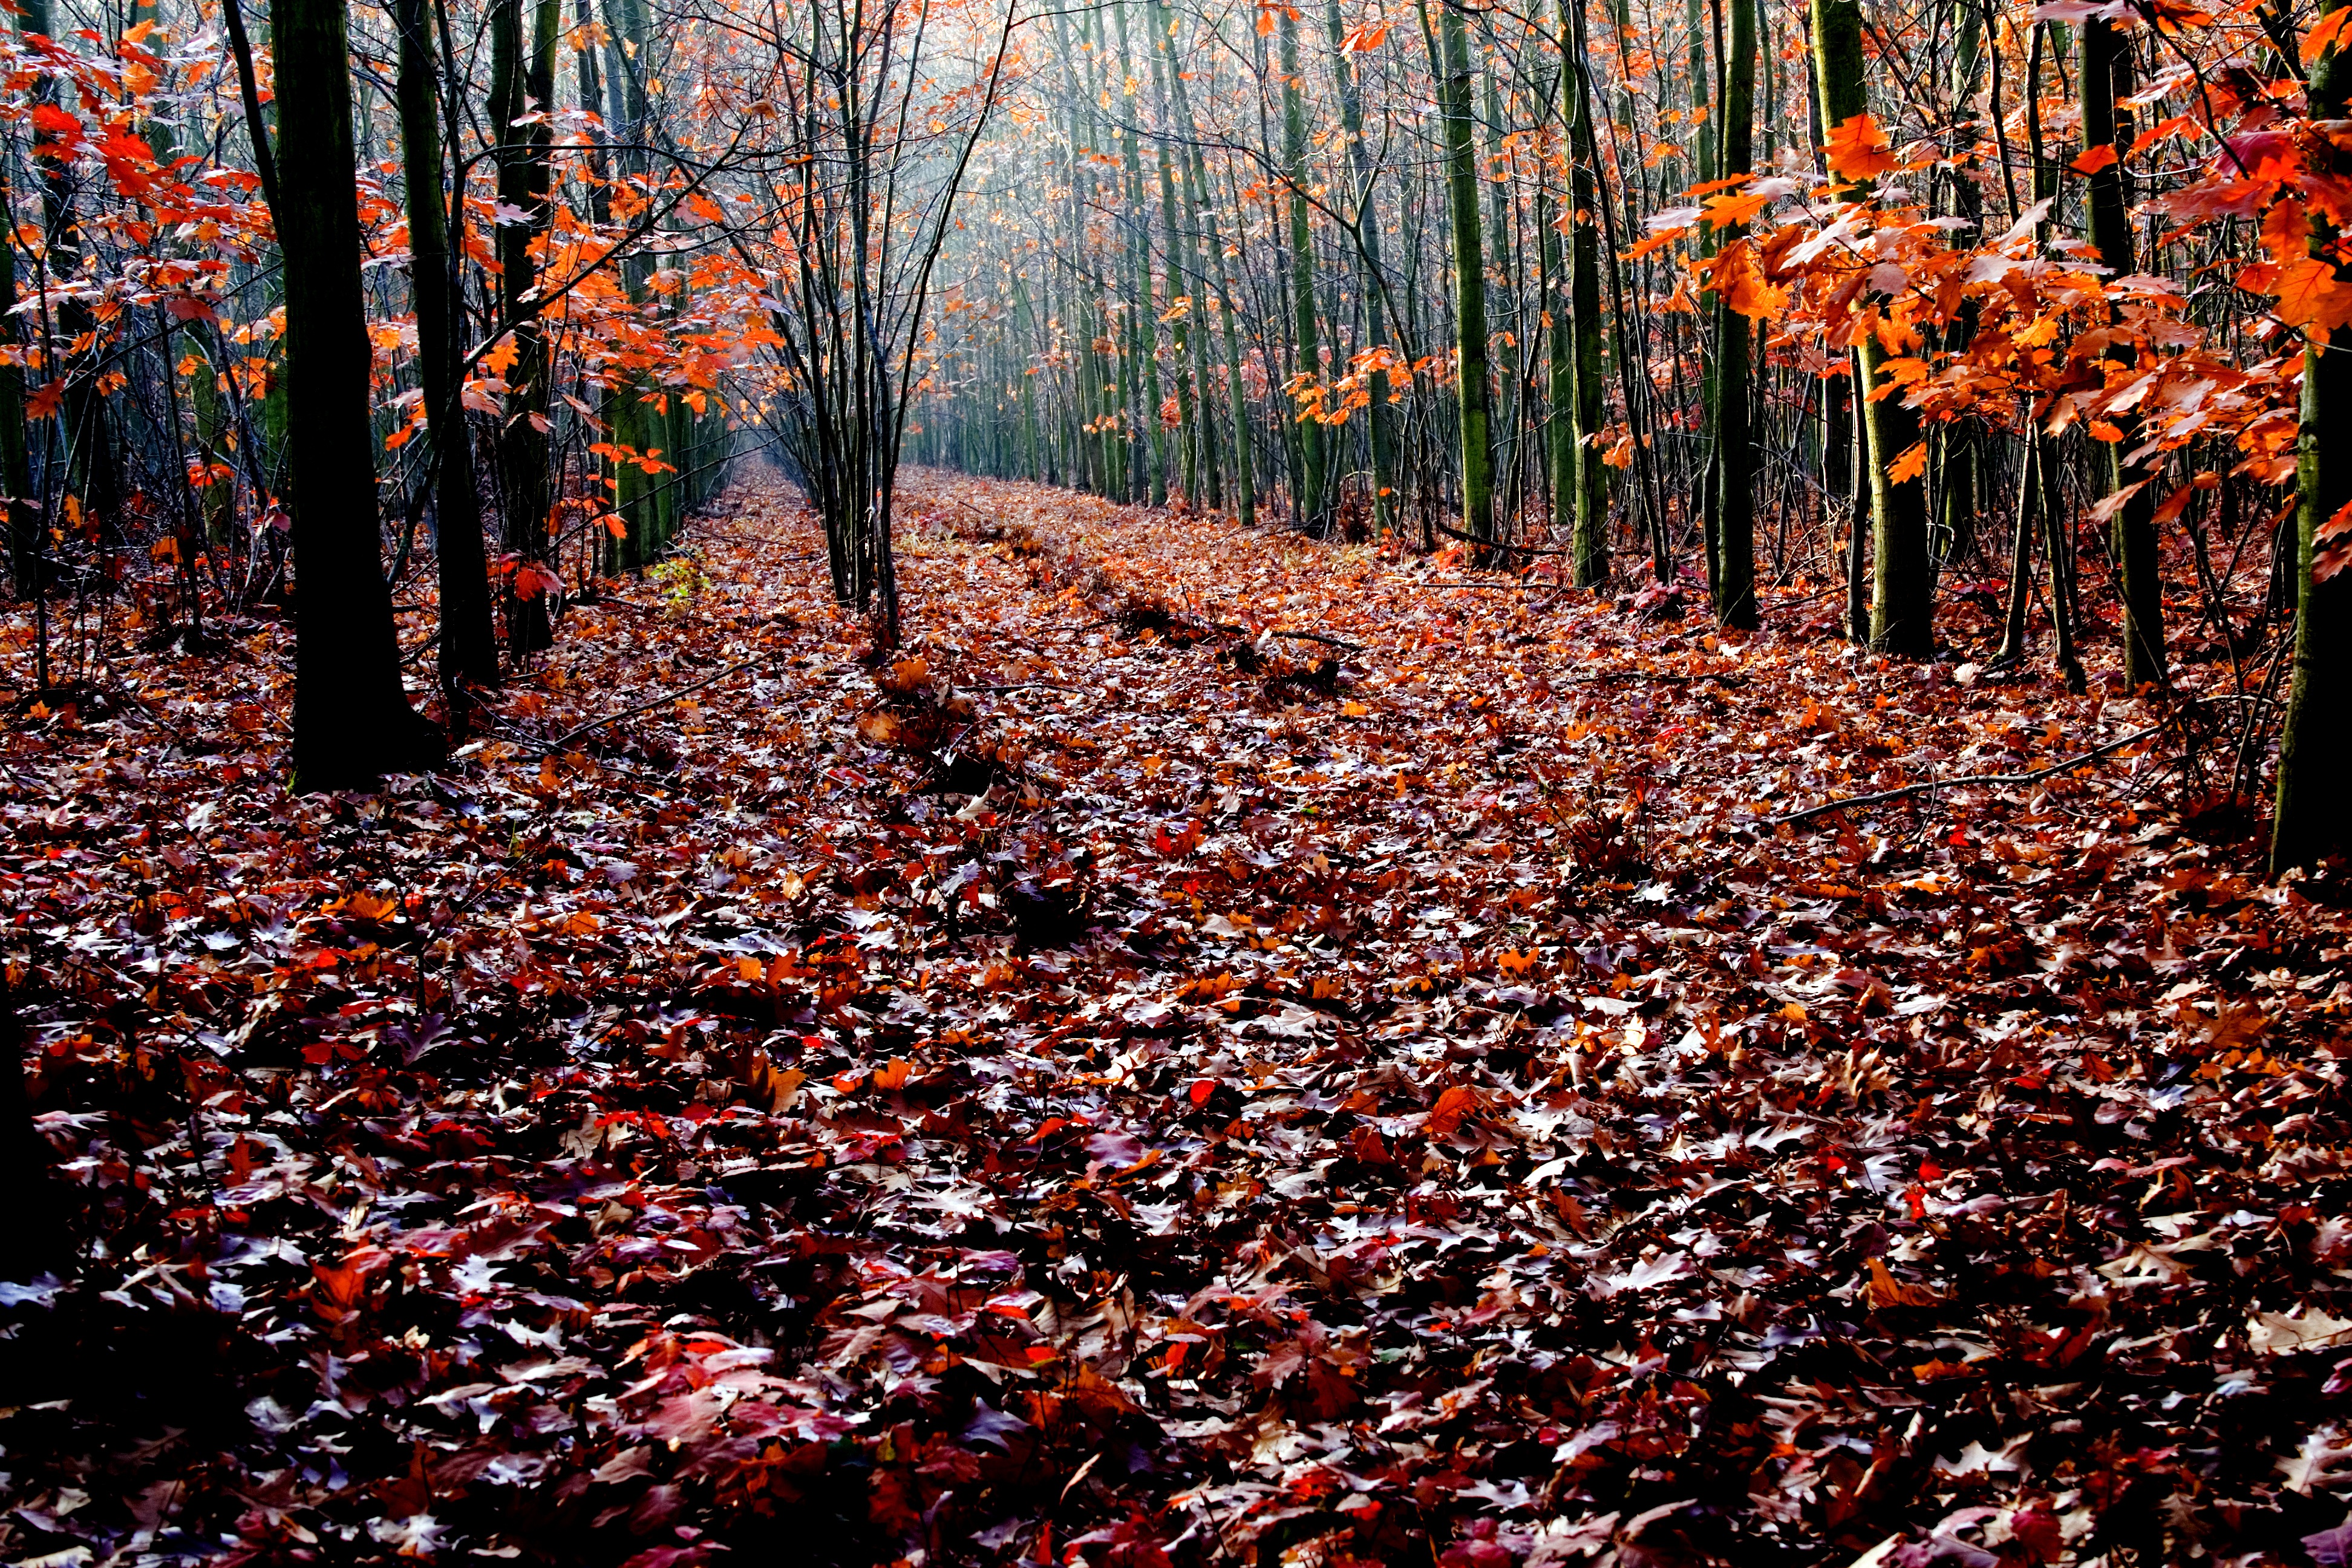
tree, forest, people, leaf, flower, crowd, red, autumn, season, oak, oak leaves